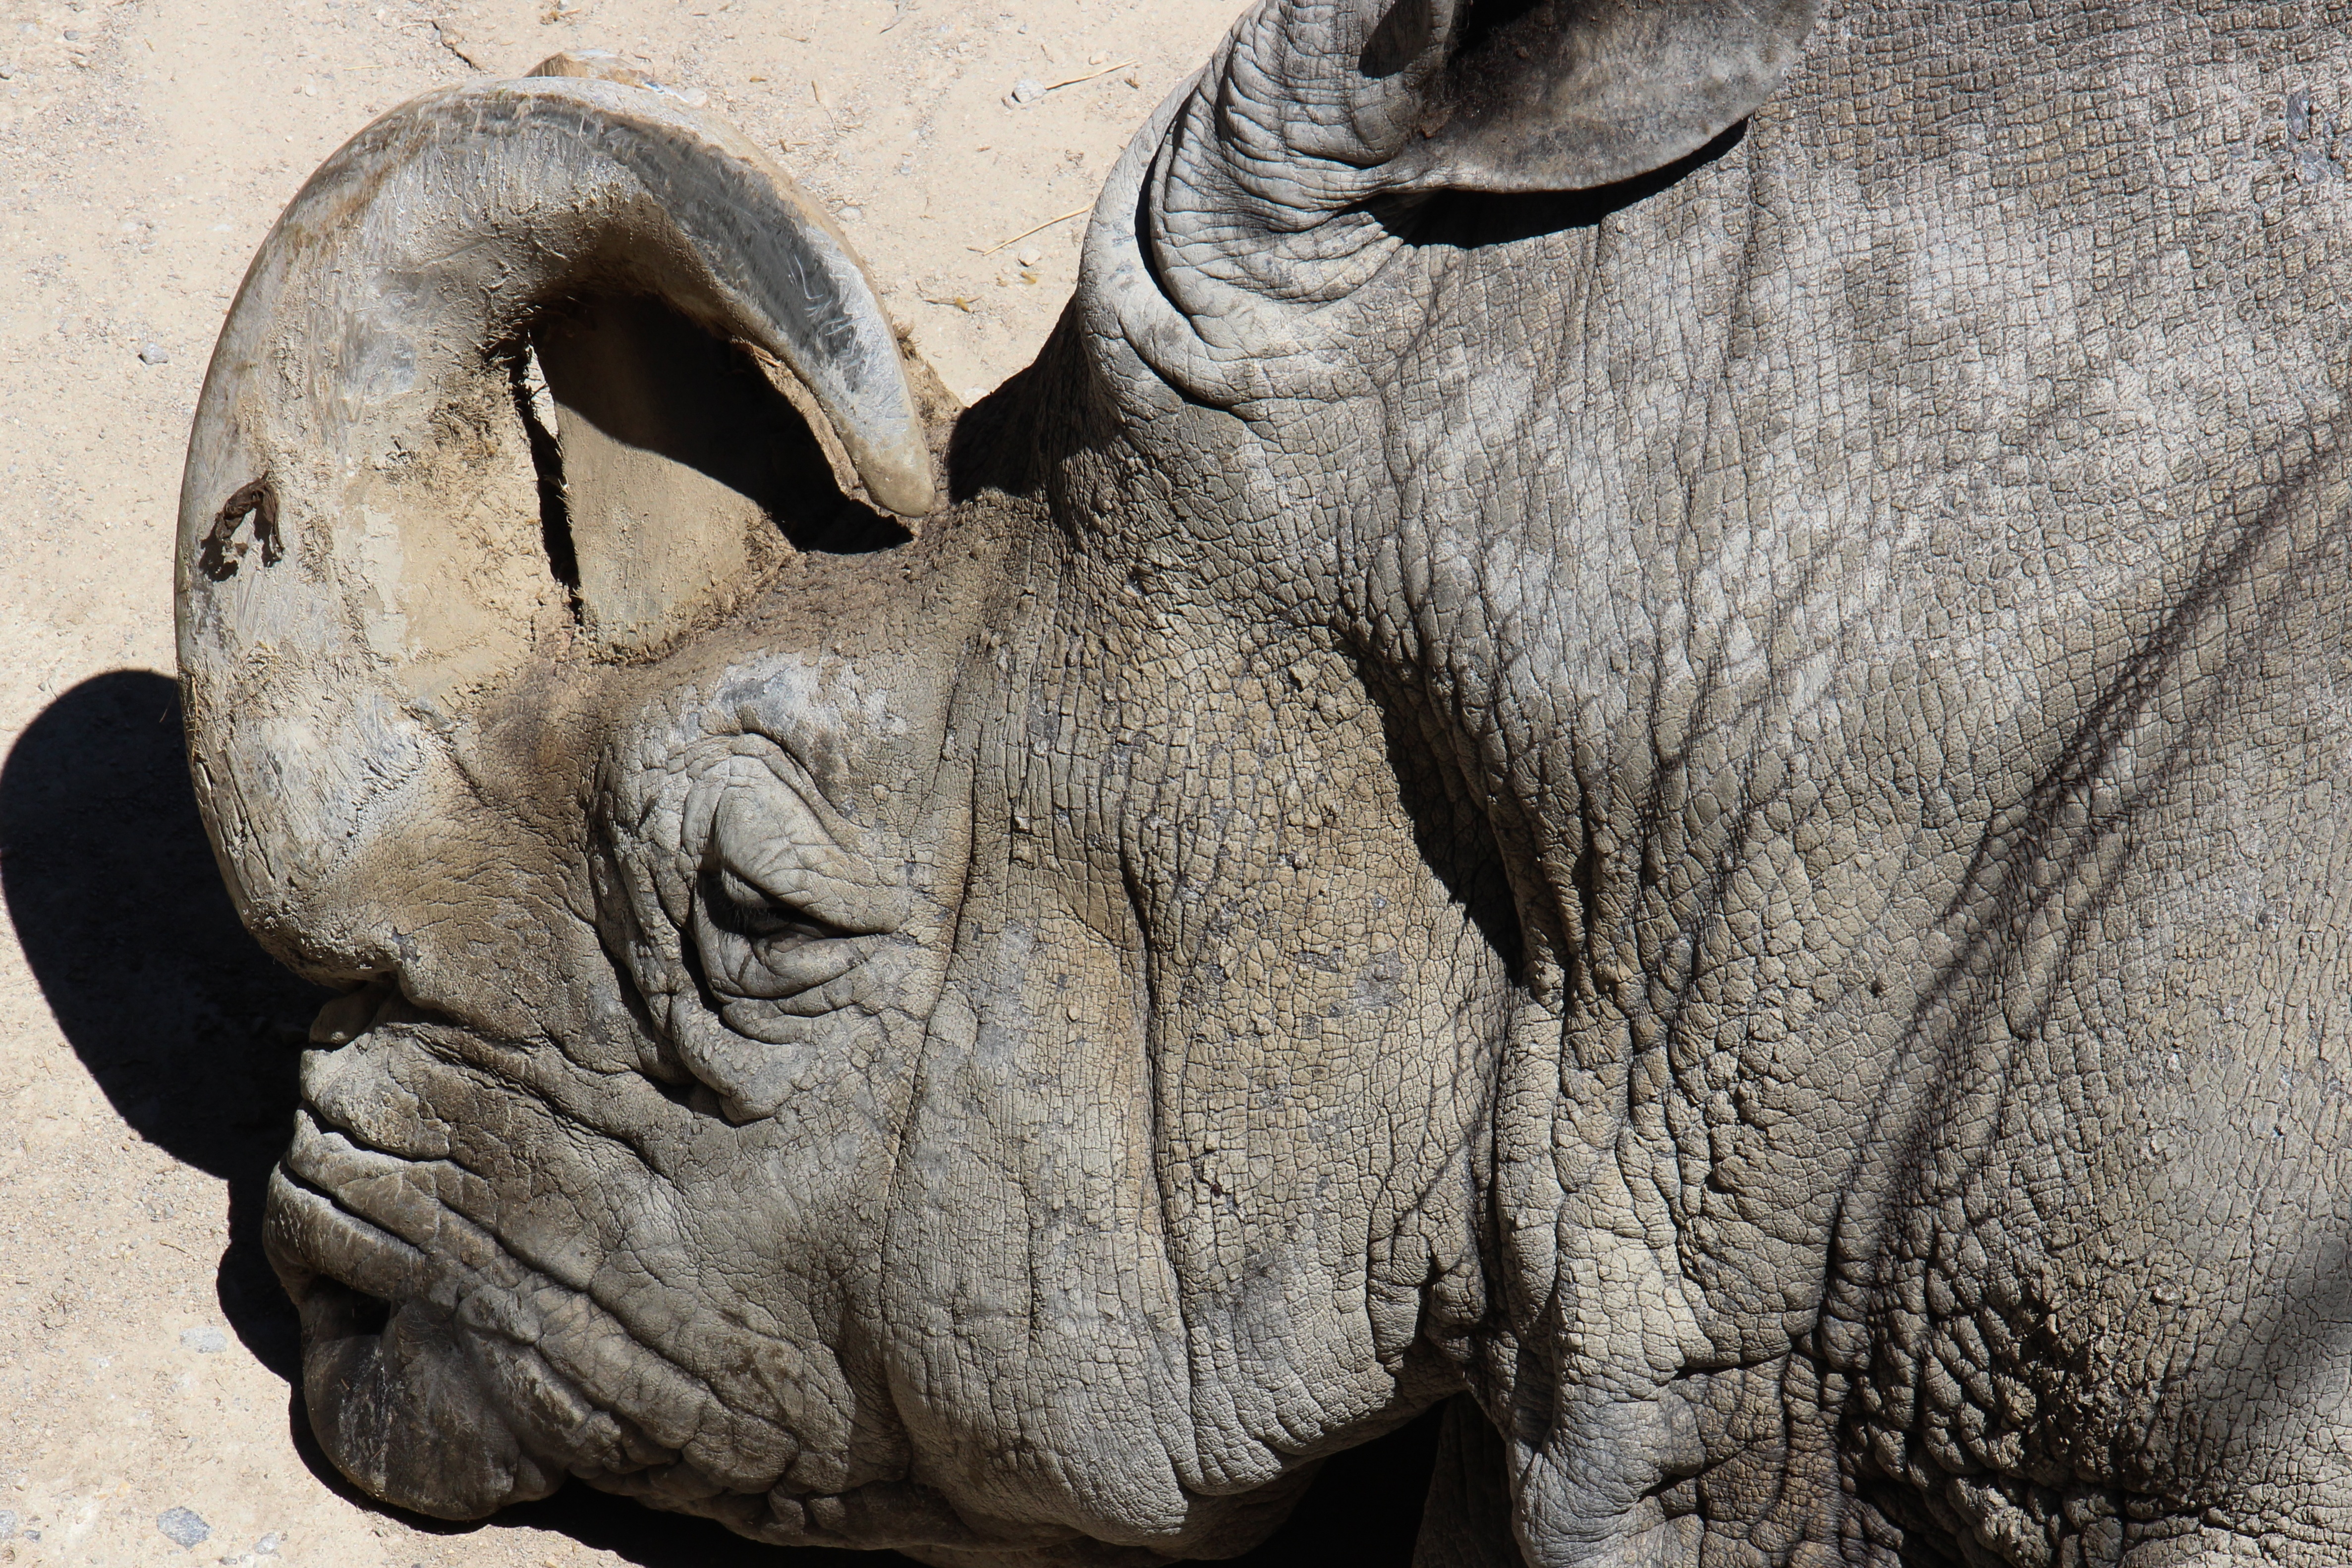
wild, zoo, africa, mammal, elephant, rhino, sculpture, art, rhinoceros, animals, carving, animal world, wild animals, stone carving, indian elephant, animal life, elephants and mammoths